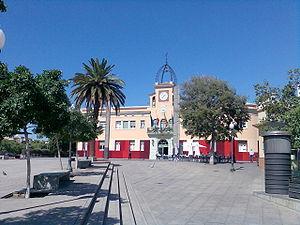
Santa Coloma de Gramenet est une commune espagnole de Catalogne, située dans la province de Barcelone et la comarque du Barcelonès.